Johnny Behan

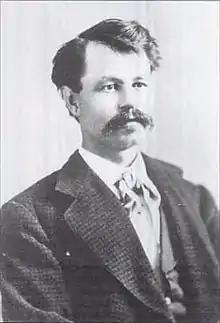
Johnny Behan in 1871, about the time of this first marriage: Josephine Sadie Marcus a decade later would describe him as "young and darkly handsome, with merry black eyes and an engaging smile".

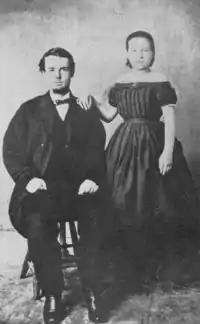
After divorcing Behan, Victoria Zaff married Charles A. Randall on September 15, 1881, in Prescott, Arizona Territory. This is probably their wedding photo.

In March 1869, Behan married Bourke's step-daughter Victoria Zaff in San Francisco, Bourke's home town. Victoria was already pregnant. The couple quickly returned to Prescott, Arizona Territory. Only three months later, on June 15, 1869, Victoria had her first child, Henrietta. Victoria and Johnny later had a son, Albert Price Behan, born in Prescott on July 7, 1871 or 1872 (d. January 27, 1949).